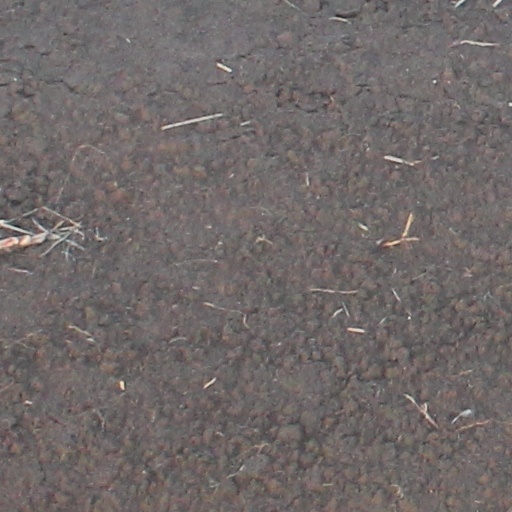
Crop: wheat